Answer in natural language. Is Doorframe (marked A) behind black colour tv stand (marked B)? Choose between the following options: yes or no
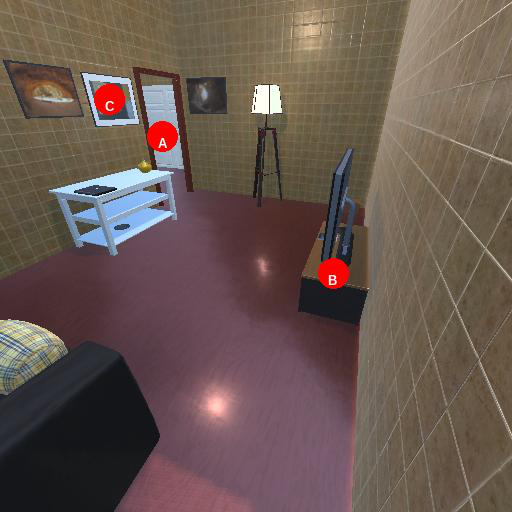
<answer>yes</answer>